Gurney's Inn

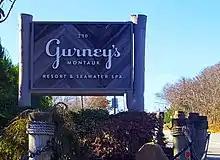
Gurney's Inn Sign

Gurney's Inn is a Long Island oceanfront resort, in Montauk, New York.